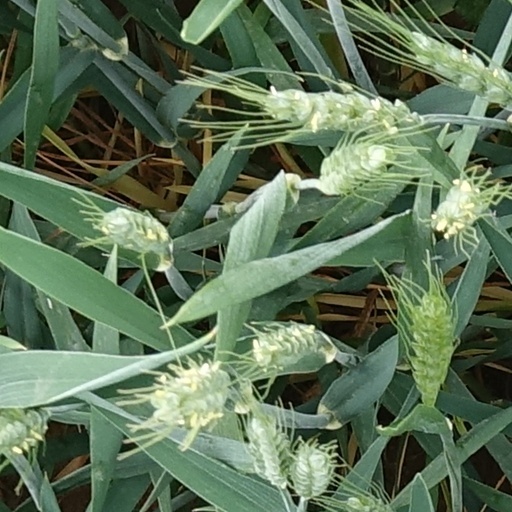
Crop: wheat